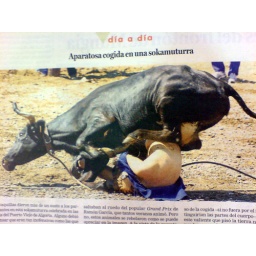
abtffn8aaa.wordpress.com/, My feet in the sky of Bilbao and my head in San Francisco street